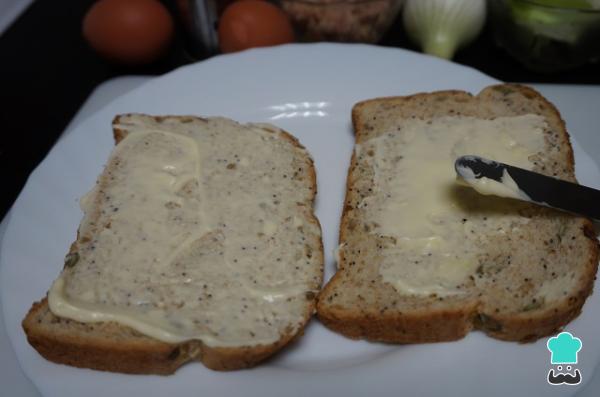
Cogemos el pan de molde integral y lo untamos con salsa mayonesa por una de las caras de cada rebanada.